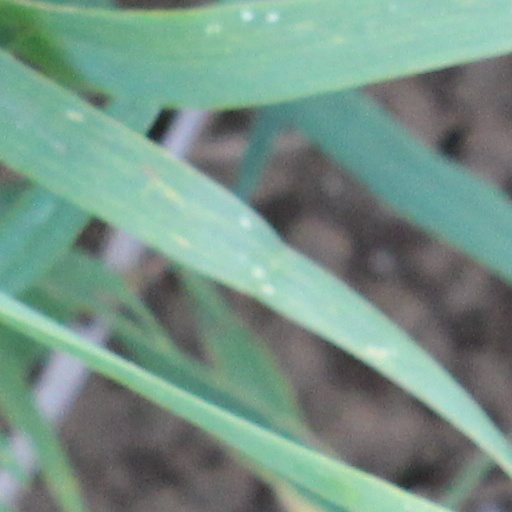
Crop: wheat